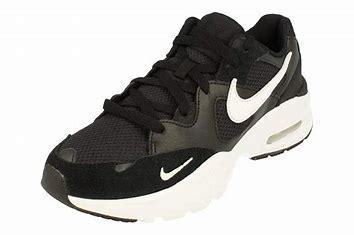
Brand: Nike
Model: Air Max Fusion